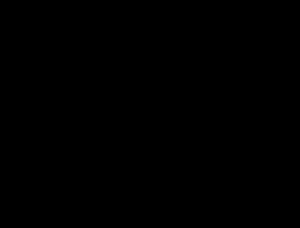
L'azéri, parfois appelé azerbaïdjanais, ou turc azéri, est une langue appartenant au groupe des langues turques, parfois incluse dans la super-famille des langues altaïques. Il est parlé dans le Caucase et le Moyen-Orient, principalement en Azerbaïdjan et en Iran. Le nombre total de locuteurs est évalué entre 25 et 35 millions dont un peu plus de 9 millions en Azerbaïdjan et entre 10 et 13 millions en Iran.